Andrea Lutzu

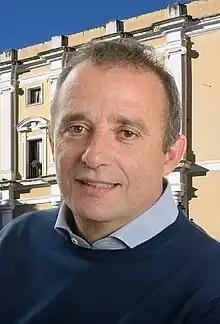
Andrea Lutzu, mayor of Oristano.

He is a member of the centre-right party Forza Italia. He was elected Mayor of Oristano on 25 June 2017 and took office on 26 June.